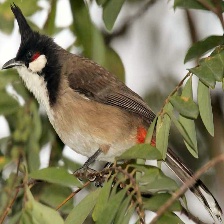
Species: RED WISKERED BULBUL
Scientific name: PYCNONOTUS JOCOSUS